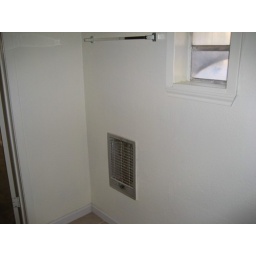
Heater and tiny window in bathroom 1